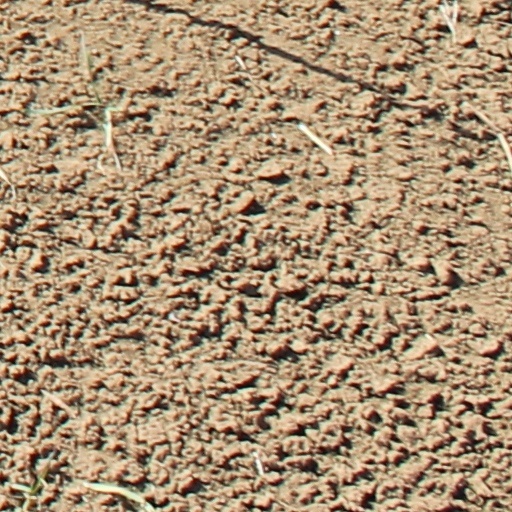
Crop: wheat